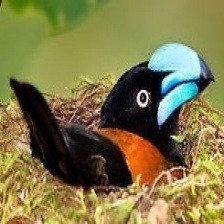
Species: HELMET VANGA
Scientific name: EURYCEROS PREVOSTII